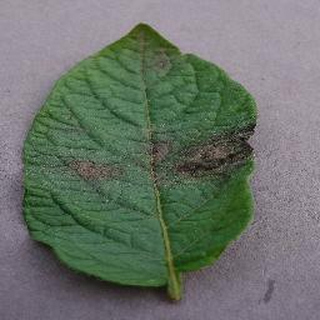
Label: potato_late_blight